Papa Bouba Diop

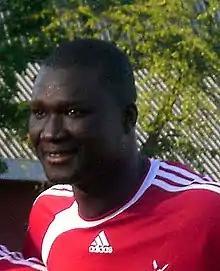
Papa Bouba Diop in 2014

Papa Bouba Diop (28 January 197829 November 2020) was a Senegalese professional footballer. His preferred position was as a defensive midfielder, but he could also play as a centre-back, where he played at Lens. Diop was considered a physically strong and aggressive player. His playing style, position, and ability drew comparisons to former France holding midfielder Patrick Vieira.